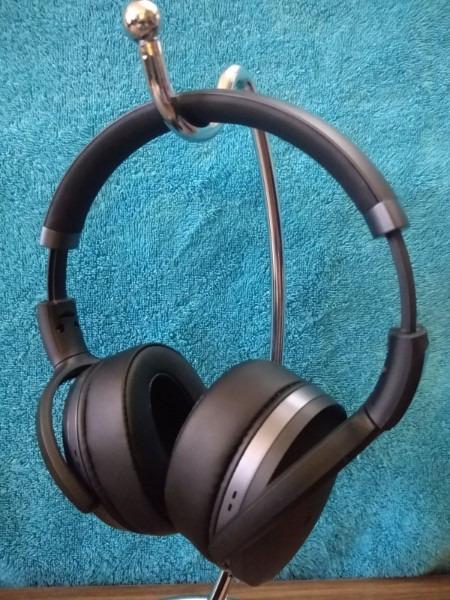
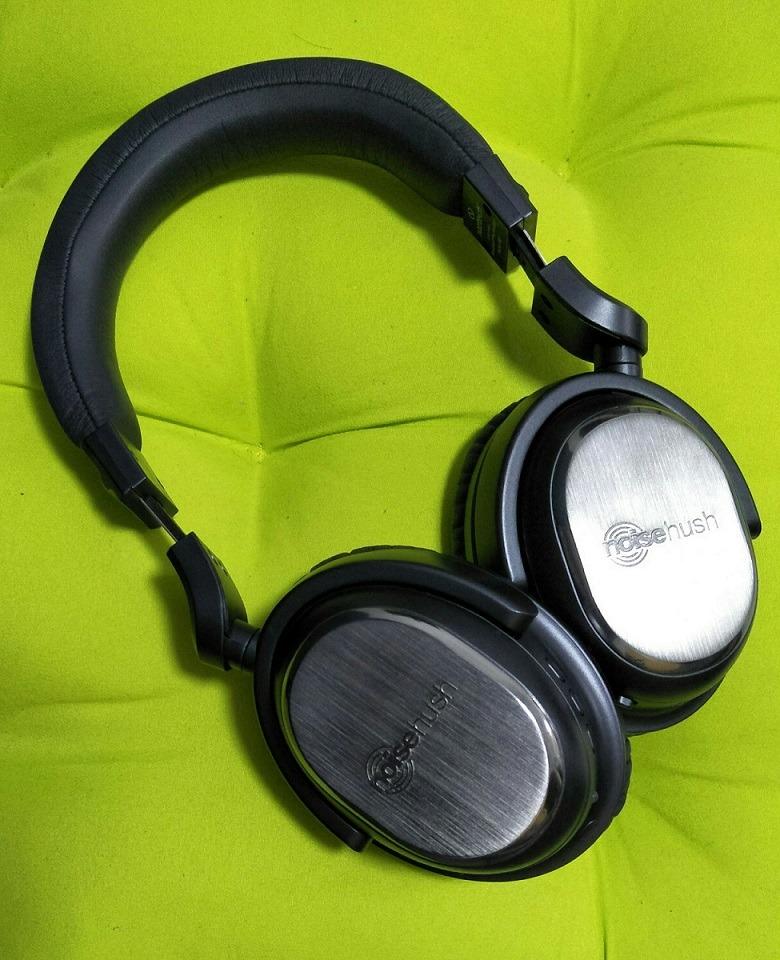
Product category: headphones
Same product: no